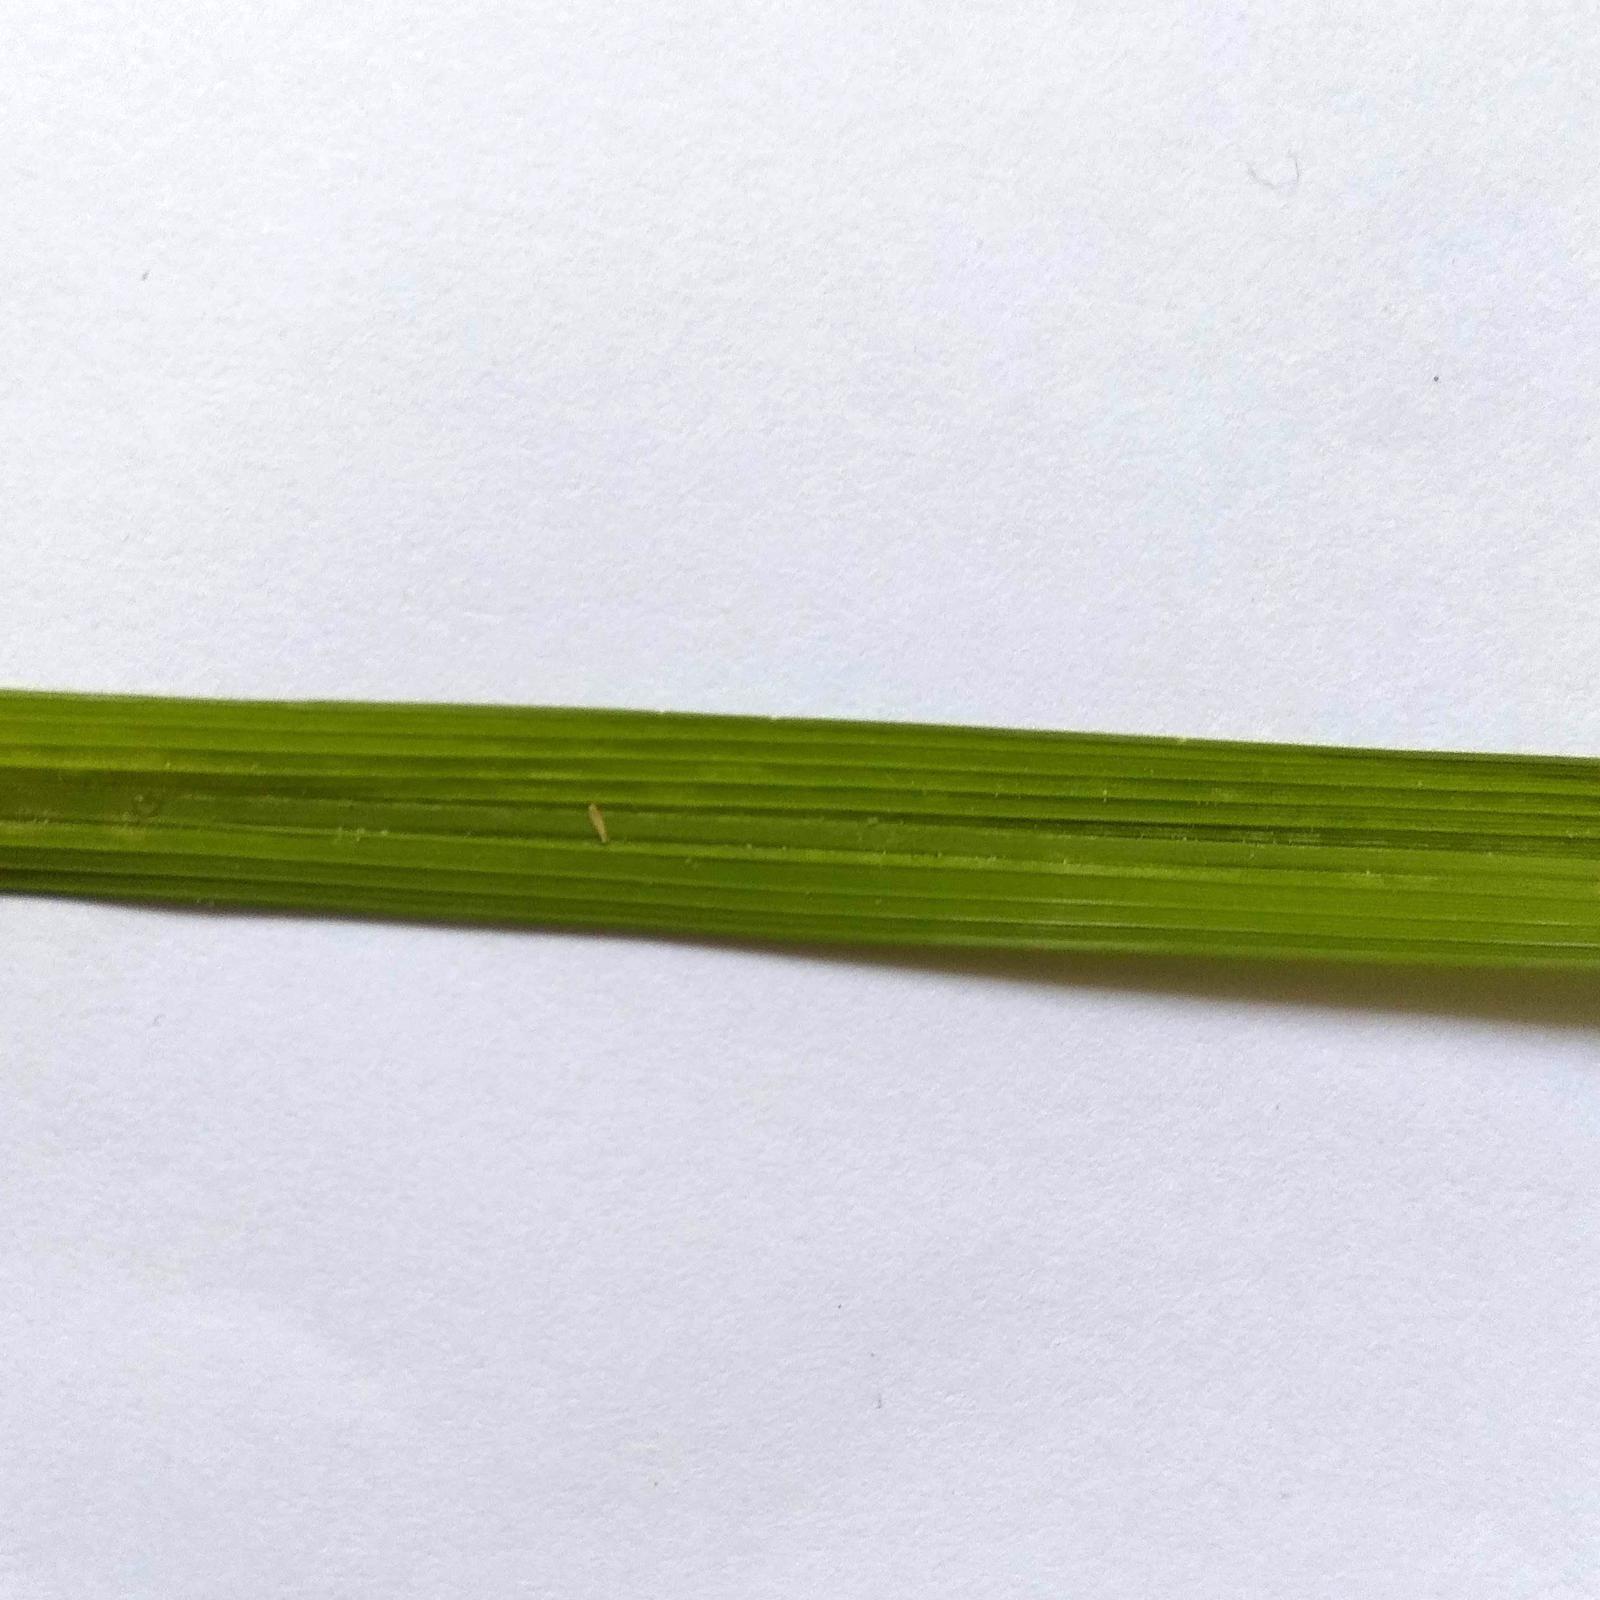
Nhãn: Healthy